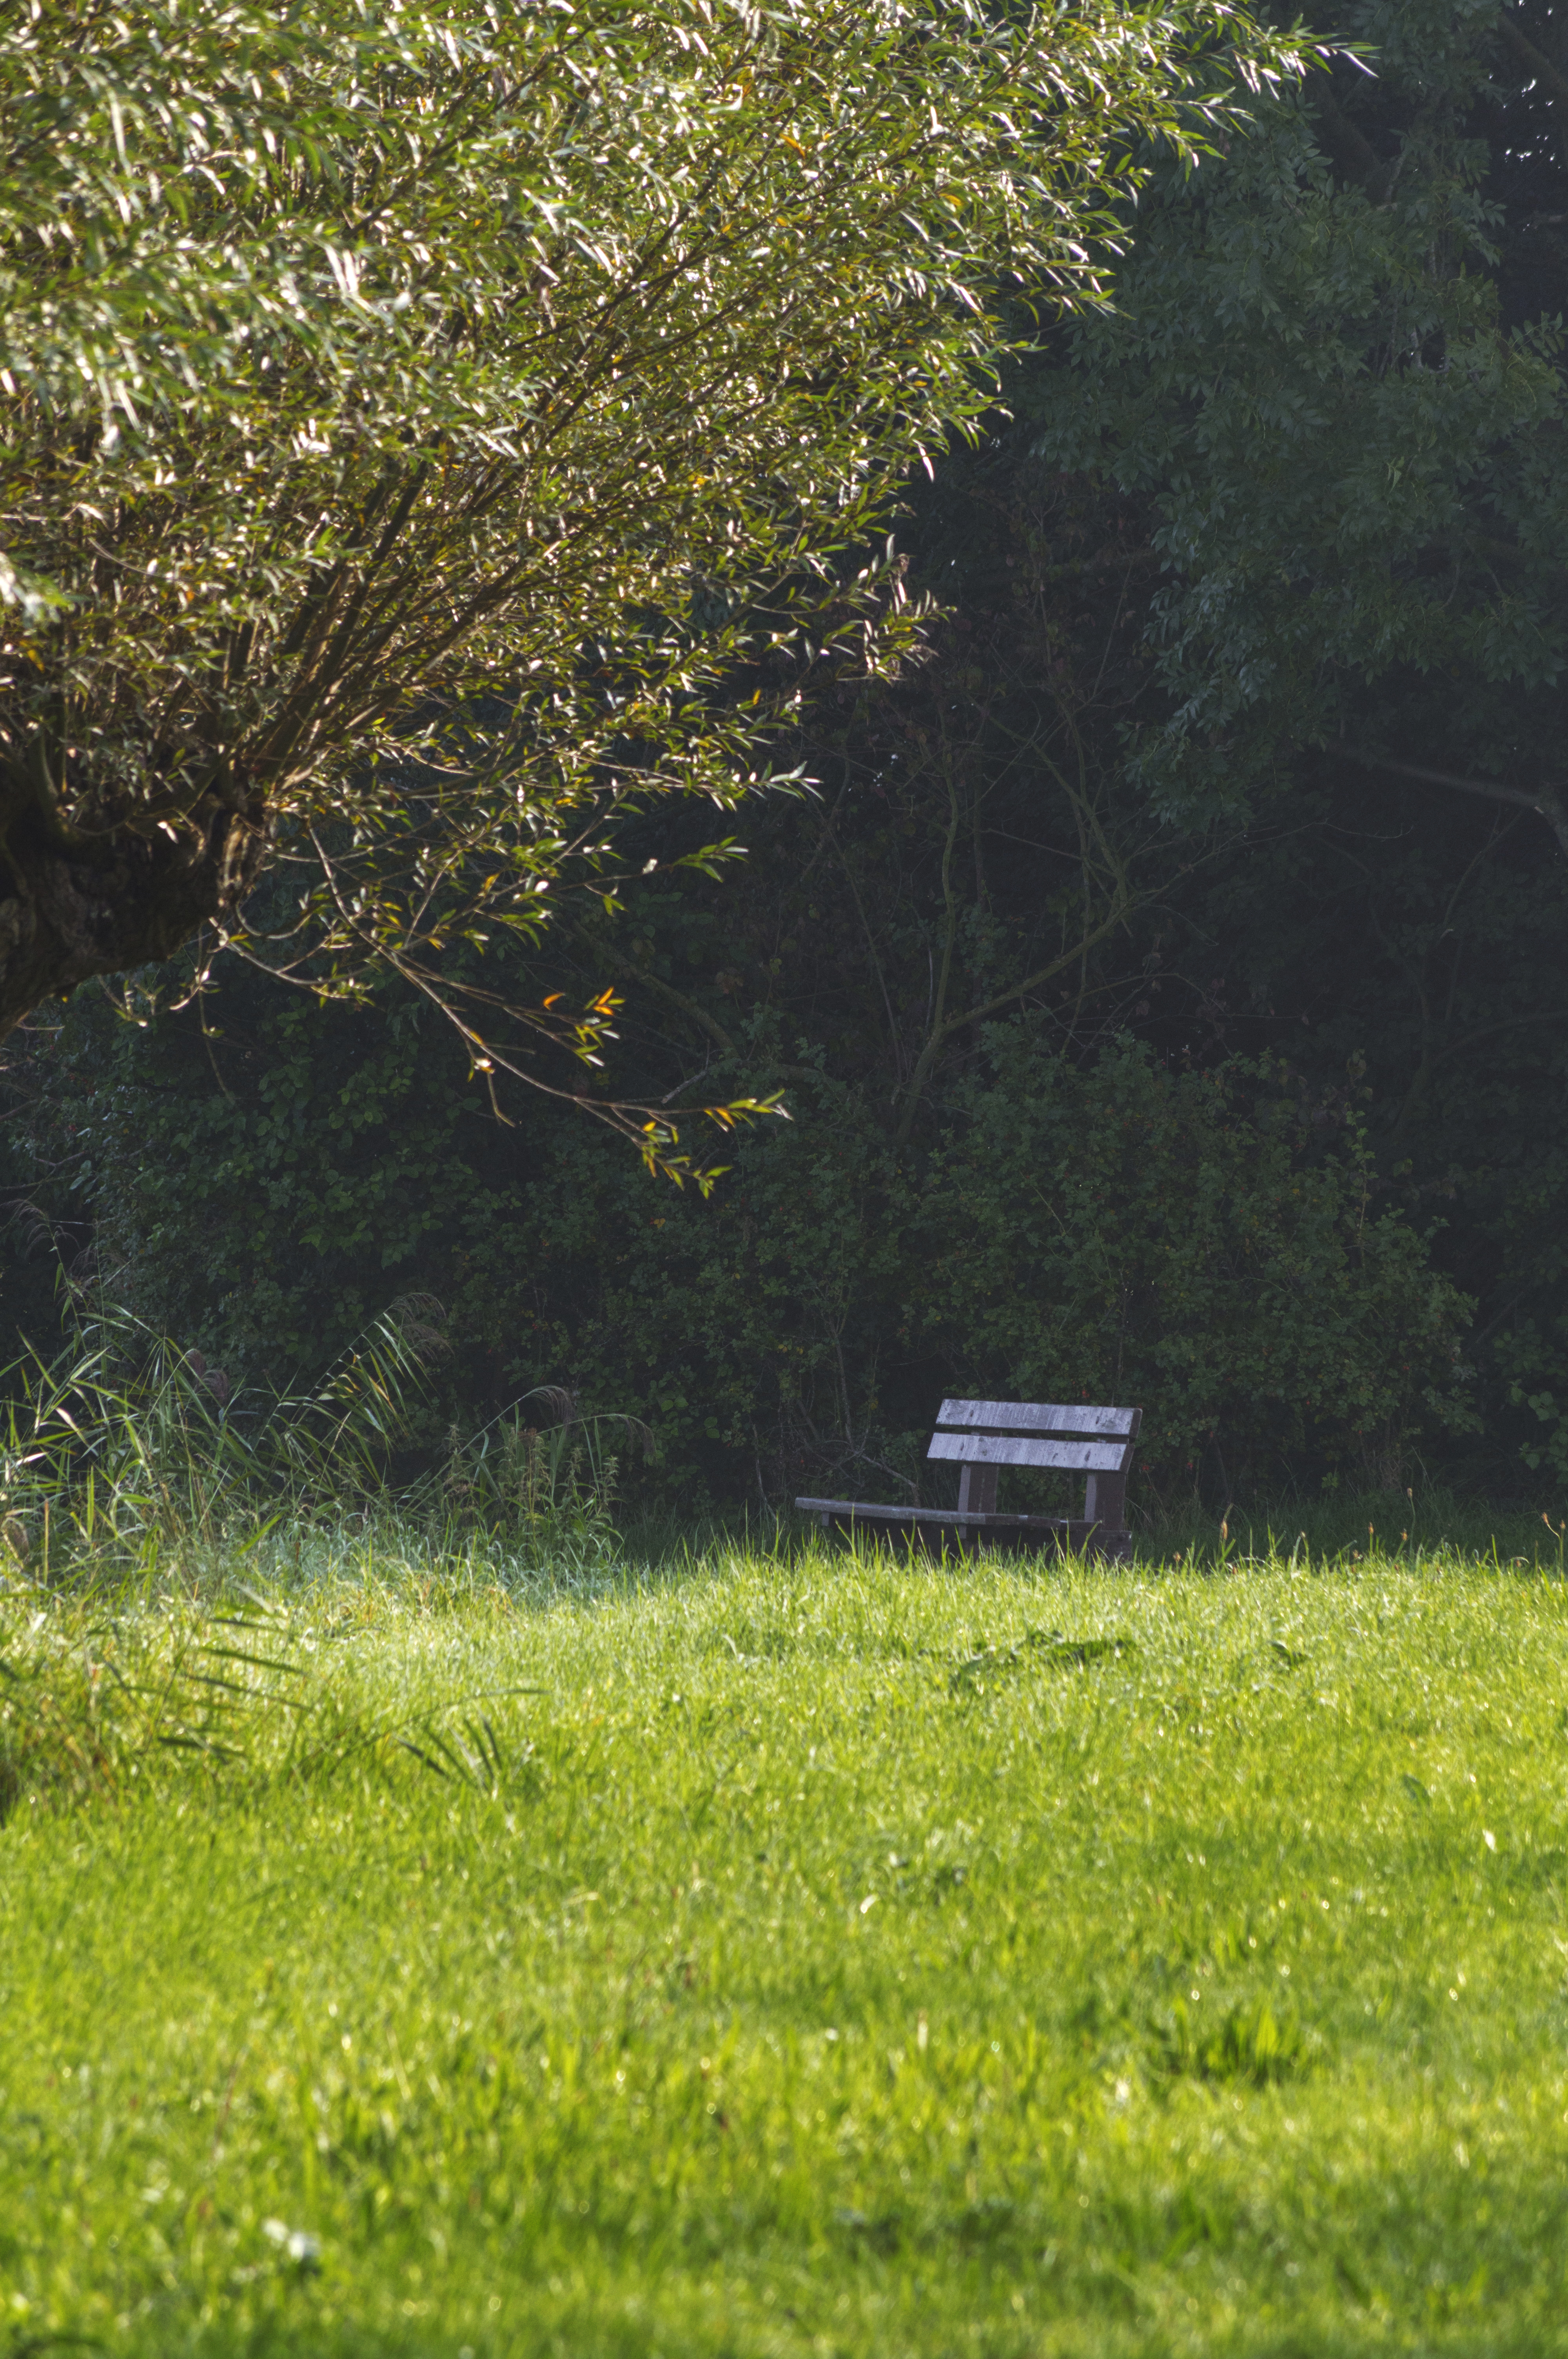
landscape, tree, nature, grass, outdoor, plant, bench, field, lawn, photography, meadow, sunlight, leaf, flower, green, pasture, autumn, botany, nikon, garden, nederland, netherlands, zuidholland, shrub, outdoorphotography, woodland, bomen, yard, gras, paulvandevelde, pdvandevelde, padagudaloma, natuurfotografie, dordrecht, biesbosch, landschap, nederlandinfotos, hollandse, rural area, bankje, grass family, woody plant